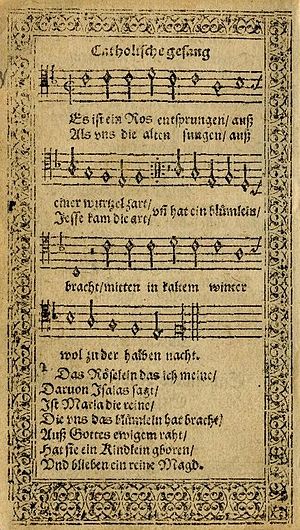
En rose så jeg skyde
Udgivelse af den tyske salme fra 1599.
En rose så jeg skyde er en dansk julesalme baseret på en gammel tysk, katolsk Maria-salme. Den danske salme er blevet til som en oversættelse ved Thomas Laub og Uffe Hansen af den tyske salme. Salmen optræder i Den Danske Salmebog 2003 som nr. 117.